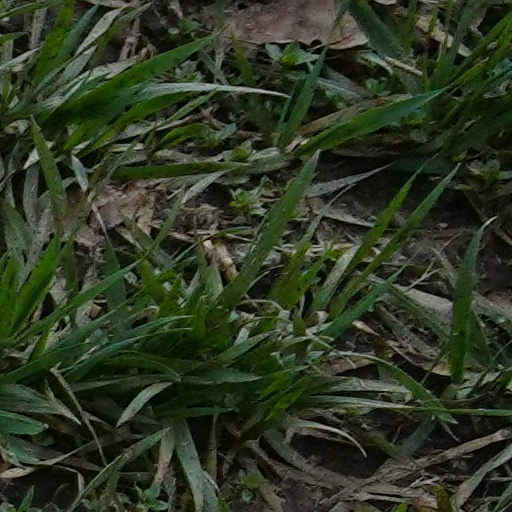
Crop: wheat